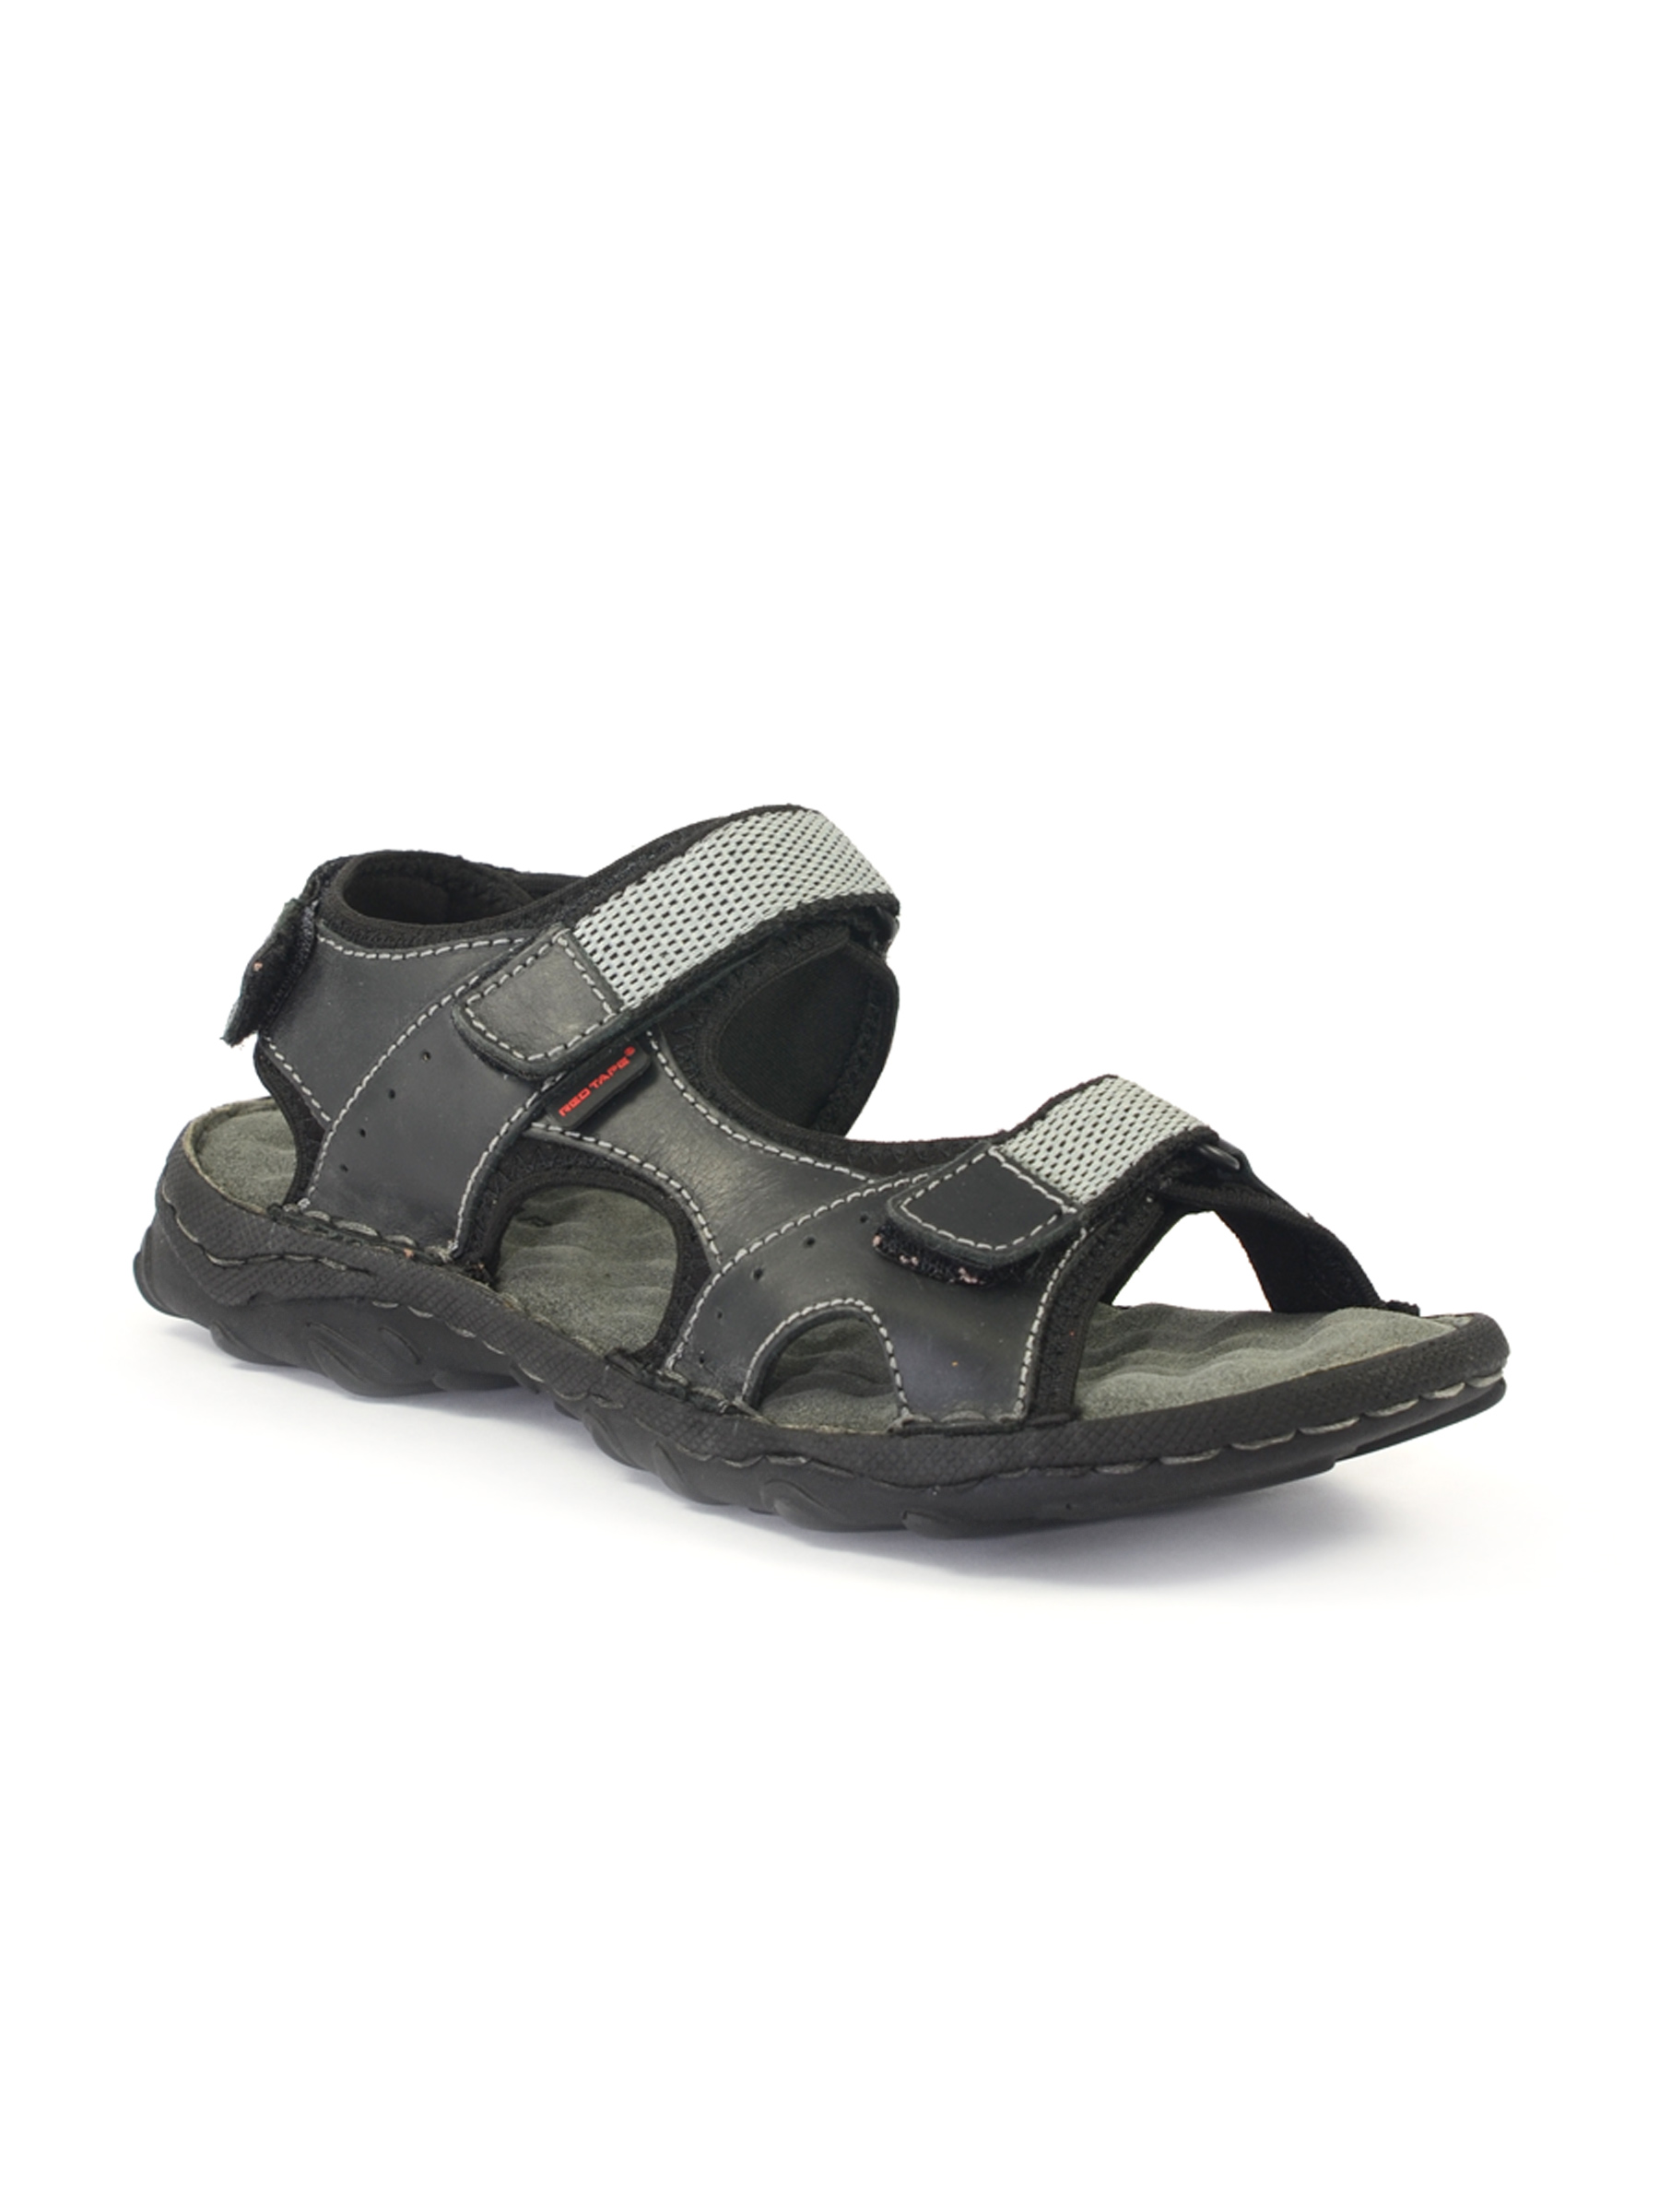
Red Tape Men Black Floater
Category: Footwear / Sandal / Sandals
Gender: Men
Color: Black
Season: Winter 2018
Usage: Casual